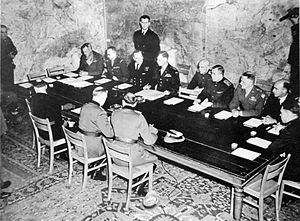
Signature de la reddition le 7 mai 1945 à Reims, par Major Wilhelm Oxenius, General Alfred Jodl, General Admiral Hans-Georg von Friedeburg (officiers allemands, tous trois de dos, de droite à gauche), sir F E Morgan, François Sevez, Harold Burrough, Harry C. Butcher, Walter Bedell Smith, Ivan Cherniaev, Ivan Sousloparov, Carl Spaatz, Henri Bull (une très petite partie de sa tête est présente à l'angle de la table), John Robb, Ivan Zenkovitch (de face, de gauche à droite). K W D Strong est probablement debout à gauche, derrière les officiels allemands, et on ne voit de lui qu'un pan de veste.
Le 8 mai 1945 est la date, dans le calendrier grégorien, d'au moins deux événements historiques :
L'amiral Sir Harold Martin Burrough, GCB, KBE, DSO est un officier supérieur de la Royal Navy et adjoint du chef d'État-Major de la marine pendant la Seconde Guerre mondiale.
Le musée de la Reddition est un musée d'histoire fondé par la ville de Reims en 1985 à l'occasion du 40ᵉ anniversaire de la signature, le 7 mai 1945 à 2 h 41, de la première partie des actes de capitulation de l'Allemagne nazie qui mirent fin à la Seconde Guerre mondiale sur le théâtre européen.